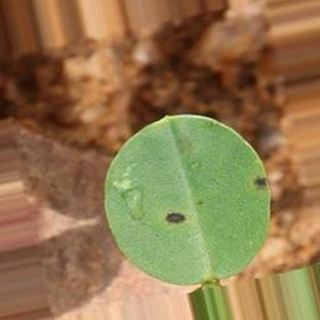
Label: groundnut_late_leaf_spot